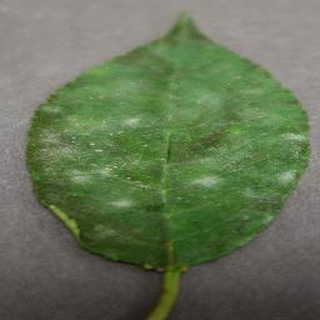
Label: cherry_powdery_mildew